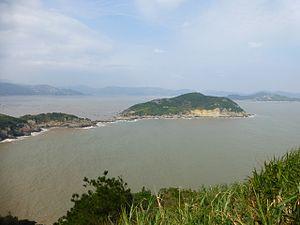
Un isthme est une étroite bande de terre, entre deux mers ou deux golfes, qui réunit deux grandes étendues de terre. Isthme se prononce « isme », le th étant muet.